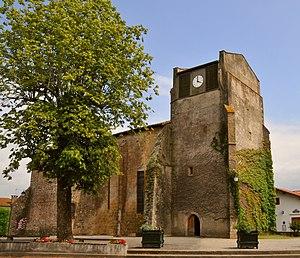
Saubusse est une commune du Sud-Ouest de la France, située dans le département des Landes.
Le département français des Landes compte 438 églises pour un total de 331 communes, soit une moyenne de 1,32 église par commune. La commune de Parleboscq, née de la réunion de sept paroisses, compte à elle seule sept églises.
L'église Saint-Jean-Baptiste est une église catholique située sur la commune de Saubusse, dans le département français des Landes. Elle est inscrite au titre des monuments historiques en 1966.